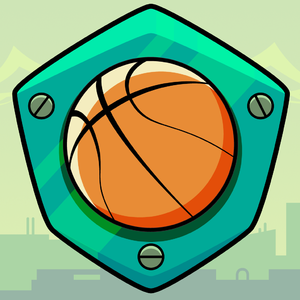
Gasketball est un jeu vidéo mêlant puzzle et de sport développé et édité par Mikengreg, sorti en 2012 sur iPad.